The Adventures of Abdi

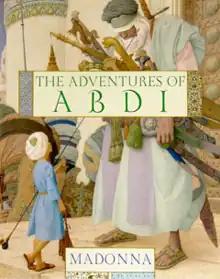
Book cover featuring artwork by Olga Dugina and Andrej Dugin

The Adventures of Abdi is a picture book written by American entertainer Madonna. It was released on November 8, 2004, by Callaway Arts & Entertainment. The book is a moral tale inspired from a 300 year-old story by rabbi Baal Shem Tov, that Madonna had heard from her Kabbalah teacher. It tells the story of Abdi who was given the task of delivering a precious necklace to the queen. Madonna was inspired to write "The Adventures of Abdi" by the settings in "Ali Baba and the Forty Thieves" and other folk stories from "One Thousand and One Nights". Published in a 32-page jacketed hardcover format, the book was illustrated by Russian painters and . Madonna promoted the release by appearing for book signing events as well as on television shows. "The Adventures of Abdi" was criticized for being Orientalist and promoting Kabbalah to children; its illustrations received positive feedback.